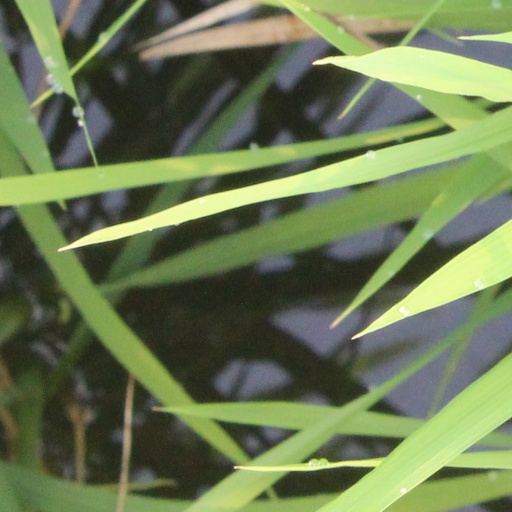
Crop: rice